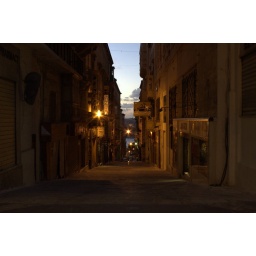
a late evening shot of an old street in valletta. even the old HMV sign is there